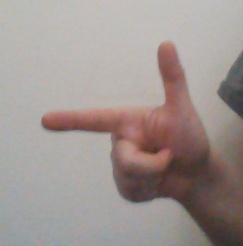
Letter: yaa